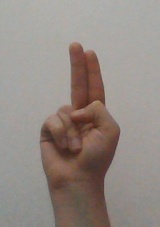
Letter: taa